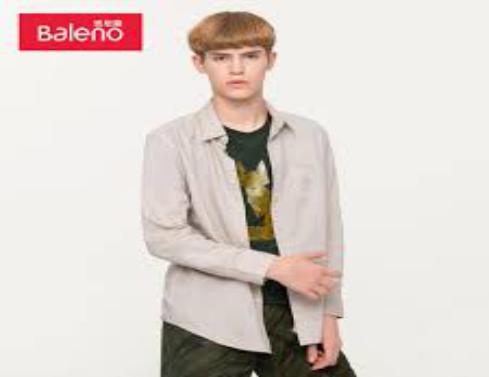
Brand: BALENO
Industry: Clothes